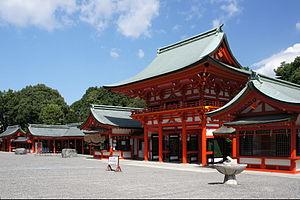
Ōmi-jingū 近江神宮 est un sanctuaire shinto situé dans la ville de Ōtsu. Il est fondé en 1940 et fait partie des chokusaisha.